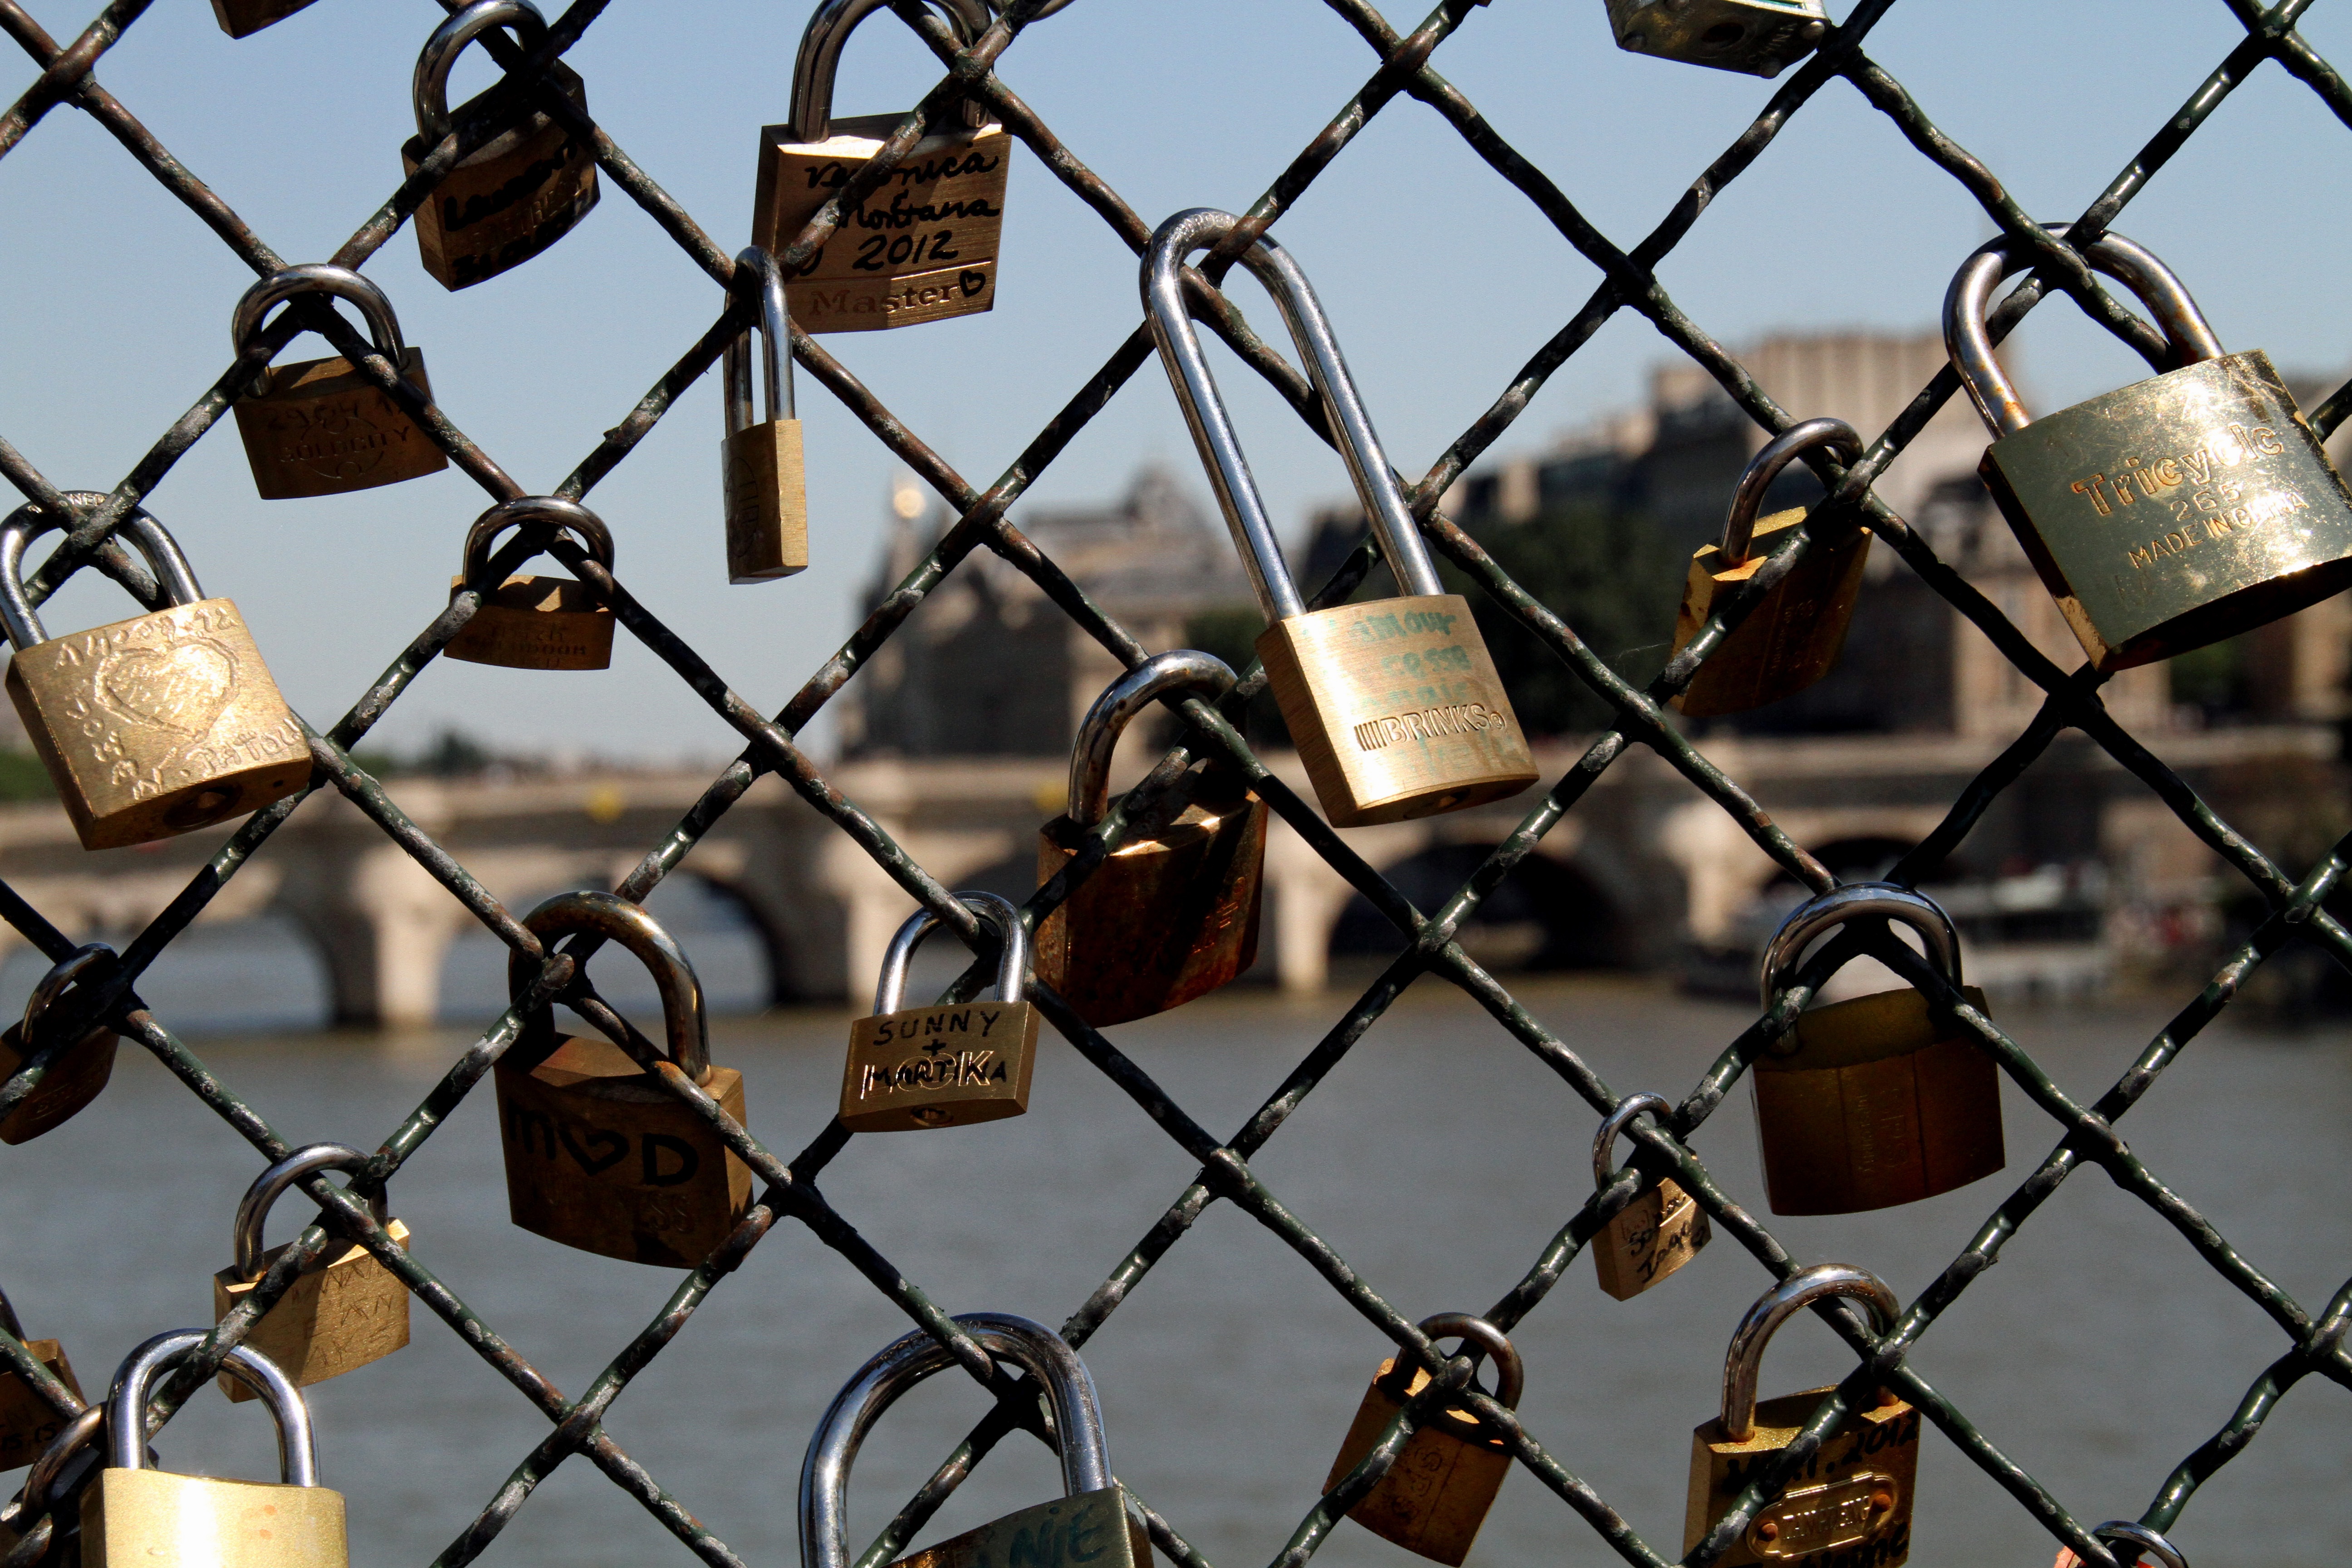
branch, light, bridge, window, glass, river, symbol, metal, lighting, twig, light fixture, iron, lock, padlocks